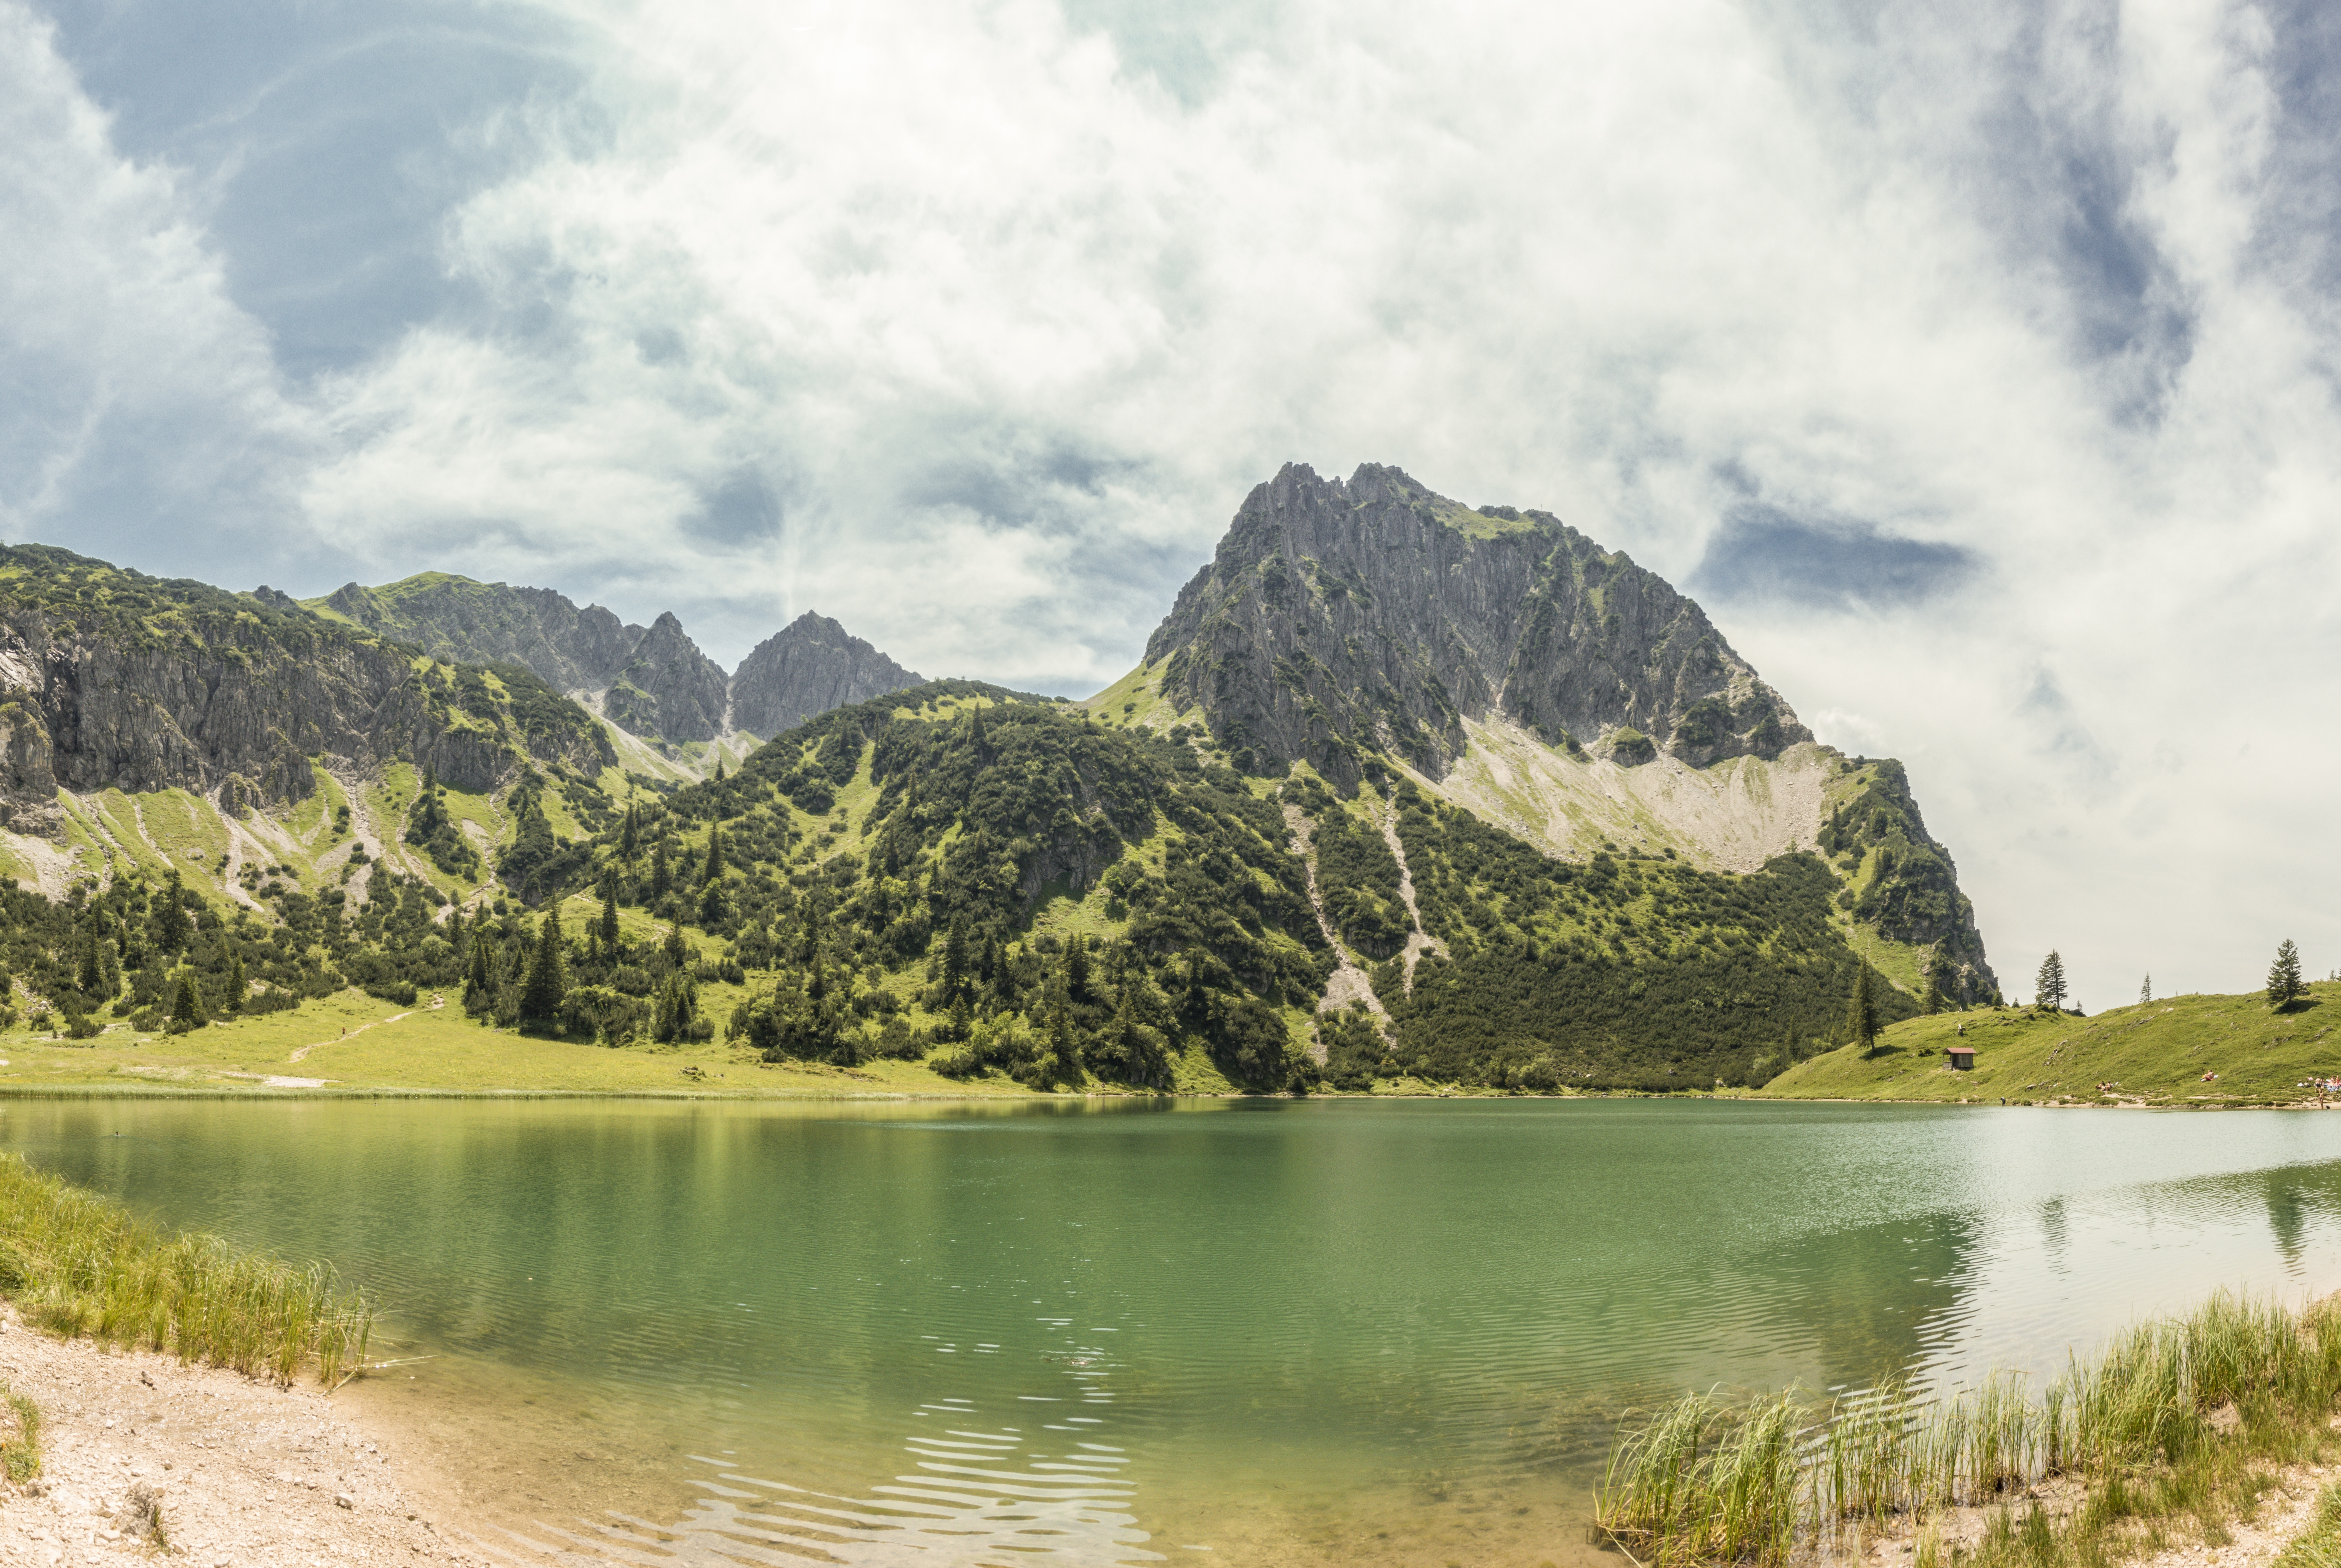
landscape, water, nature, outdoor, wilderness, mountain, cloud, hiking, hill, lake, river, valley, mountain range, clear, green, reflection, scenic, fresh, alpine, fjord, reservoir, highland, transparent, alps, mountain lake, loch, highlands, landform, tarn, geographical feature, mountainous landforms